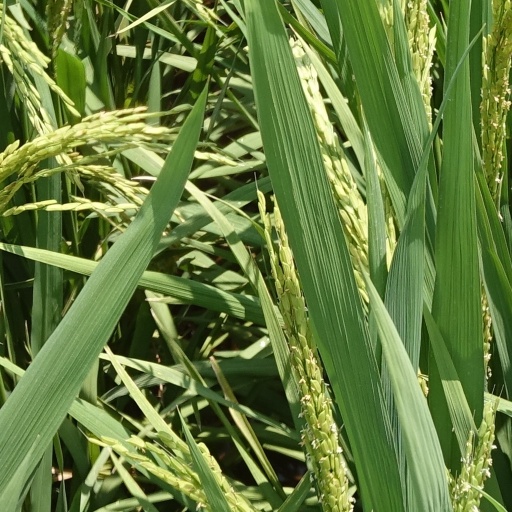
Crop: rice